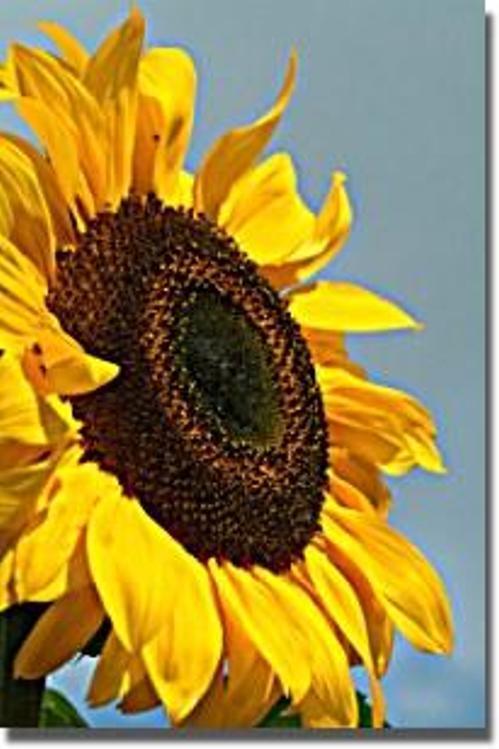
Flower: Sunflower